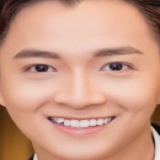
ca sĩ Ngô Kiến Huy